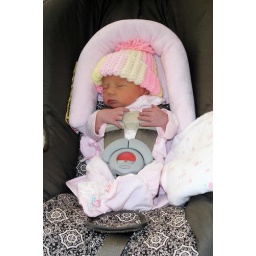
First time in the car seat, just before heading home on Friday, Dec 15th